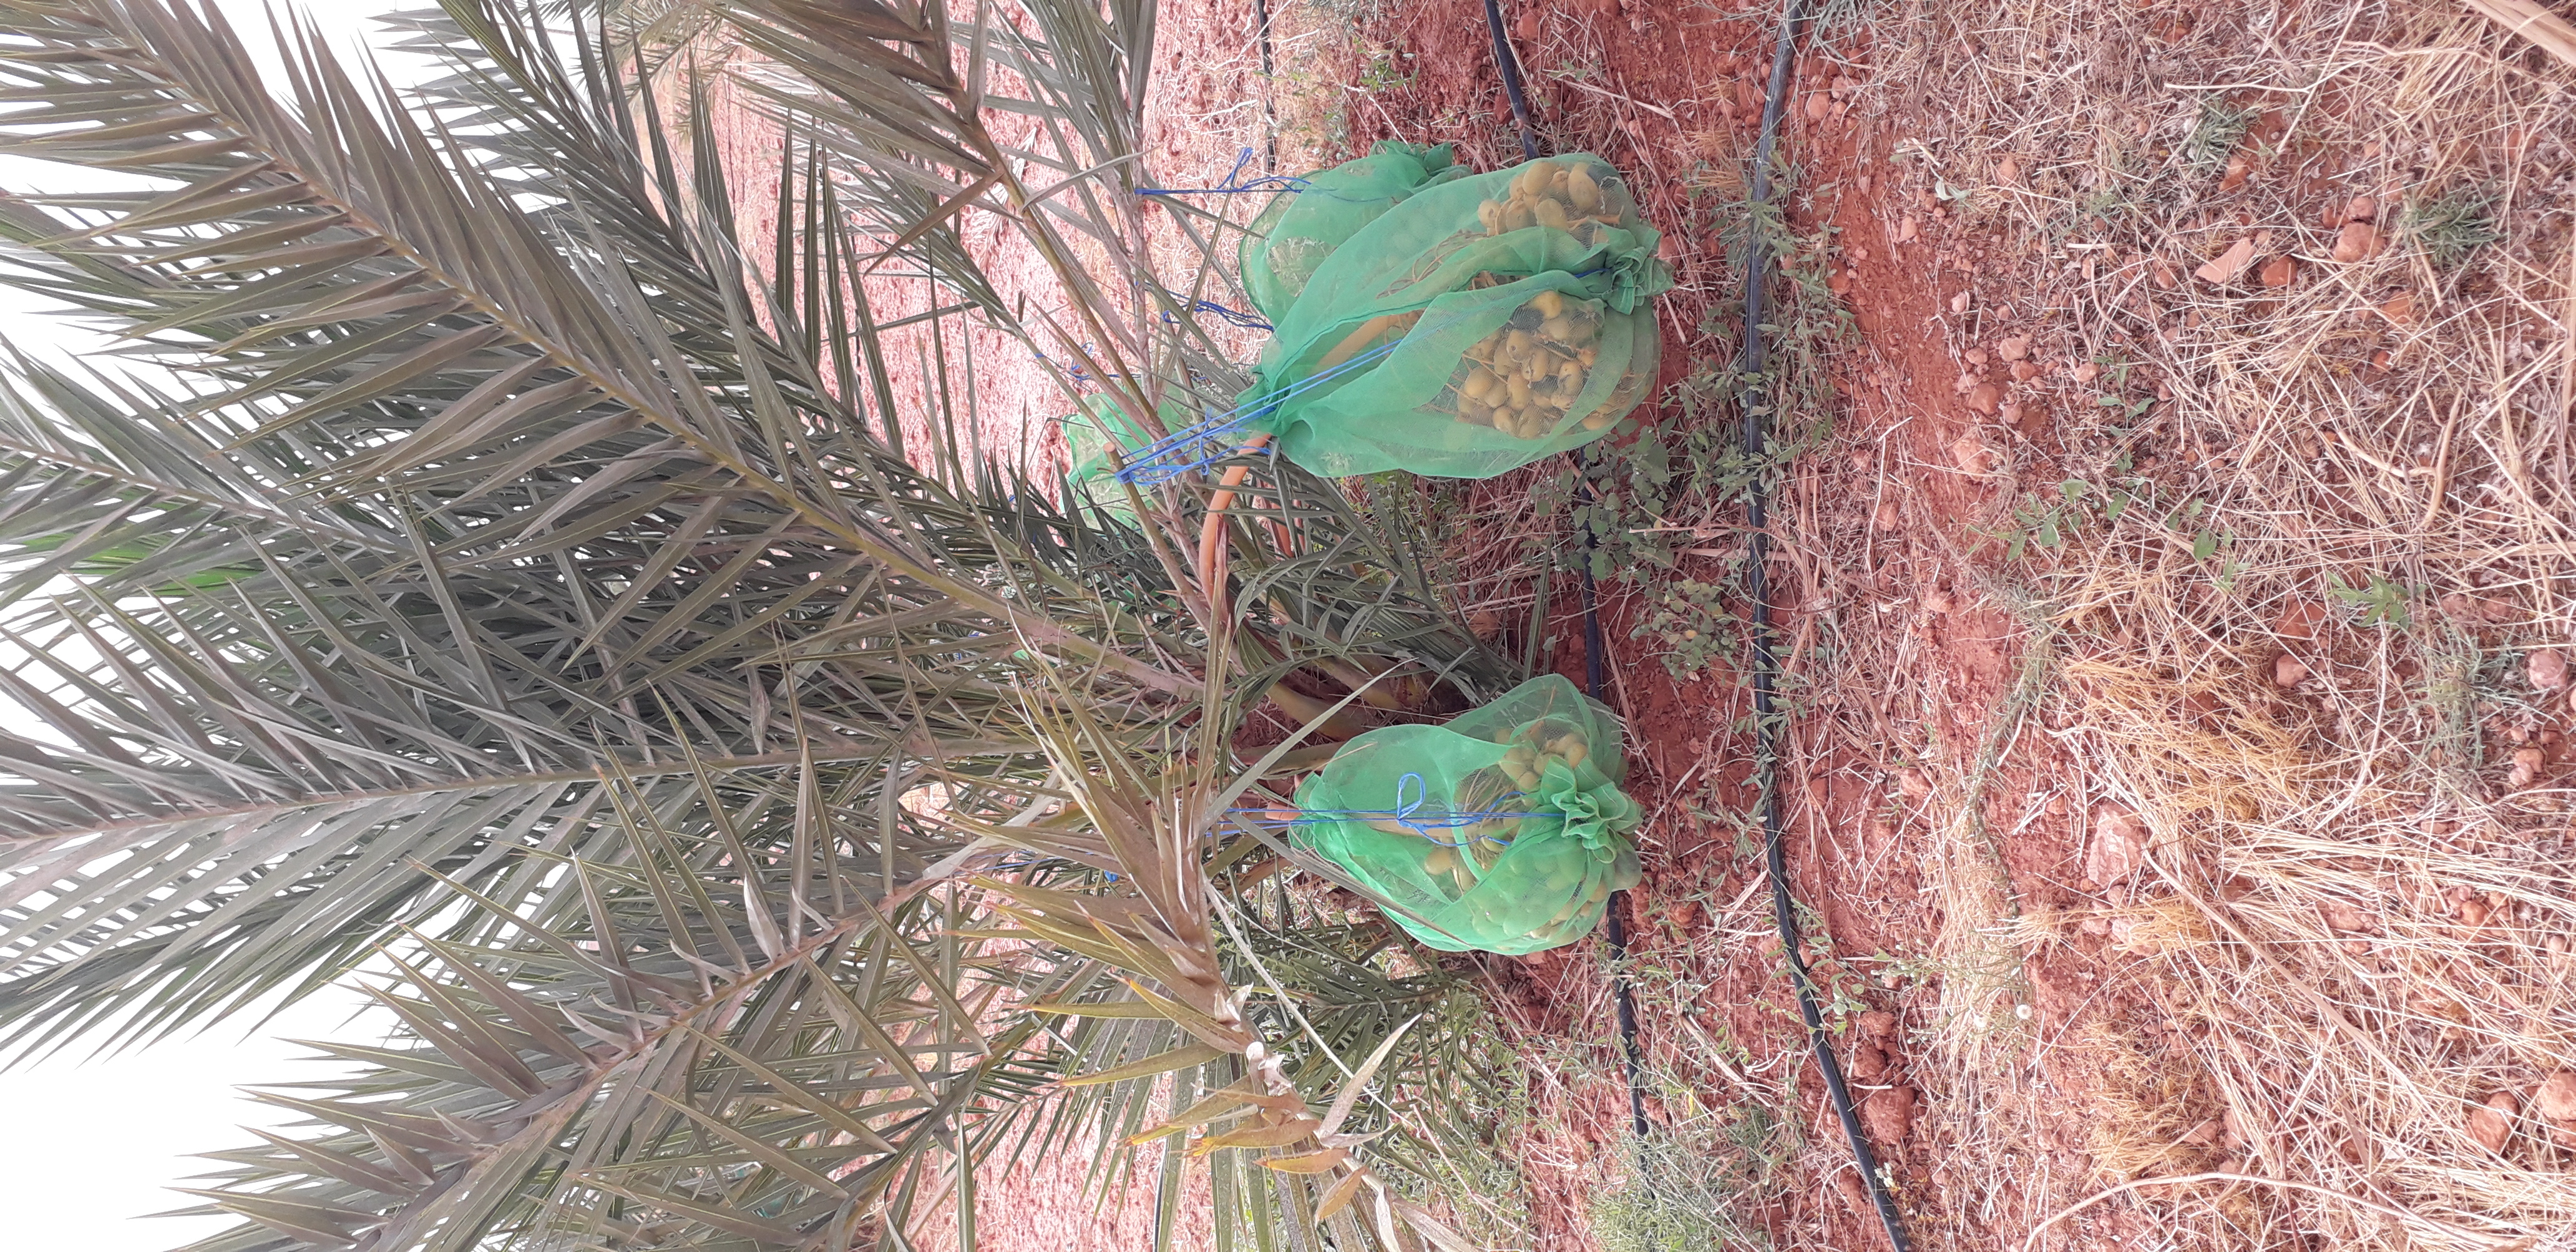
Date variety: Boufagous